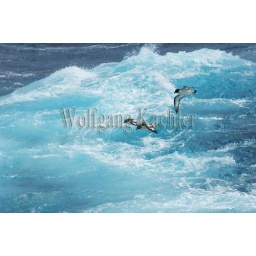
Antarctica, scotia sea, near south georgia, cape petrels flying over ocean